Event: Nepal Earthquake
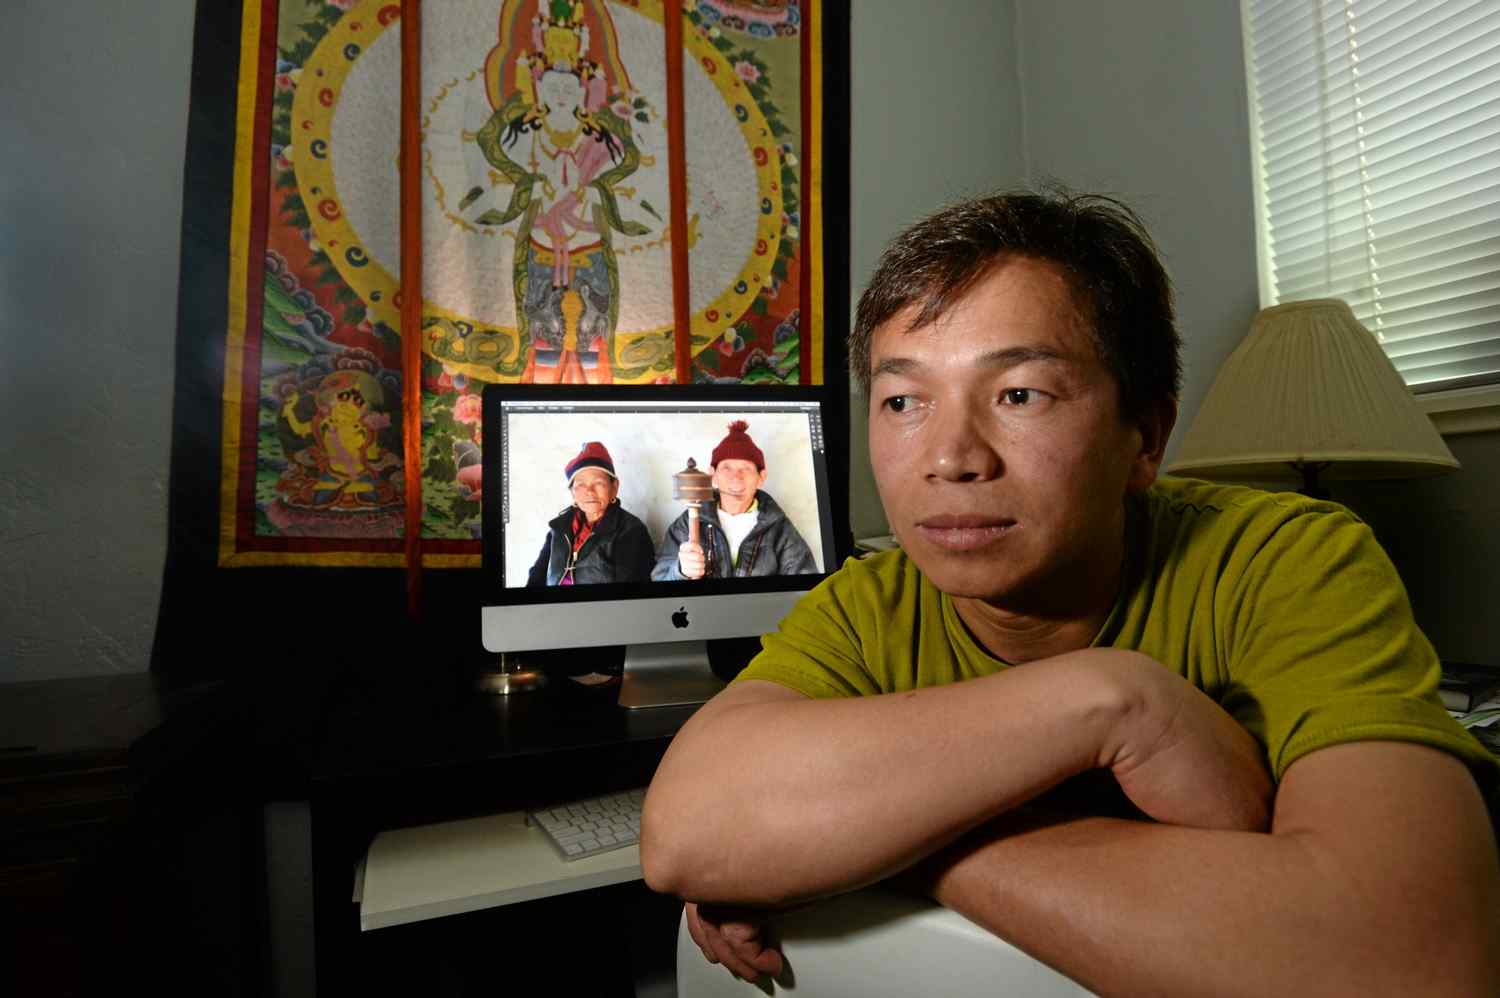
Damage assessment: no_damage